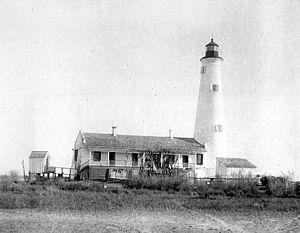
Le phare de St. Marks est un phare situé à St. Marks, du côté est de l'embouchure de la St. Marks River dans la baie Apalachee, dans le Comté de Wakulla en Floride.